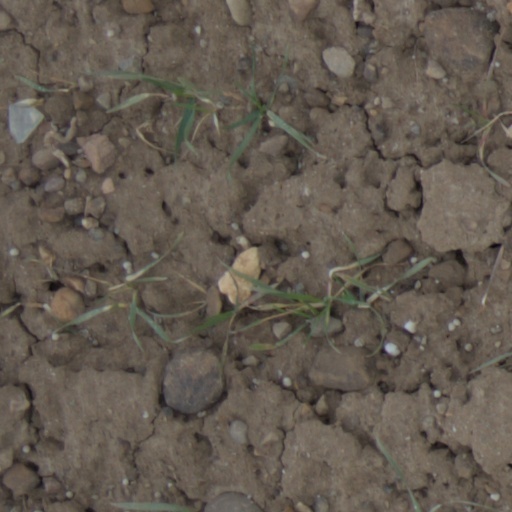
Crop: wheat